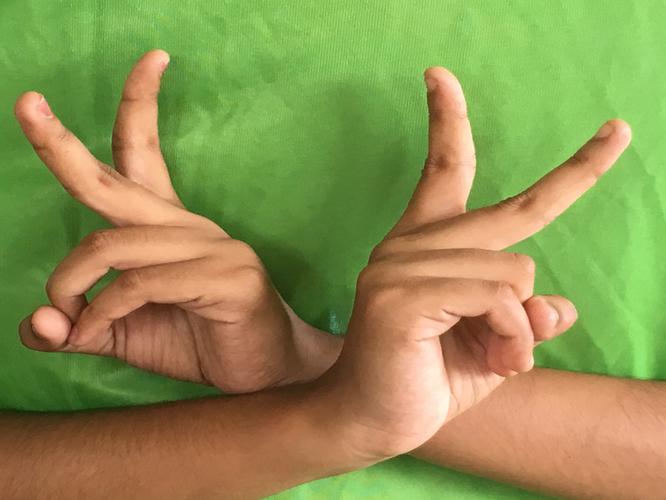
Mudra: Kartariswastika
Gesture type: double_hand